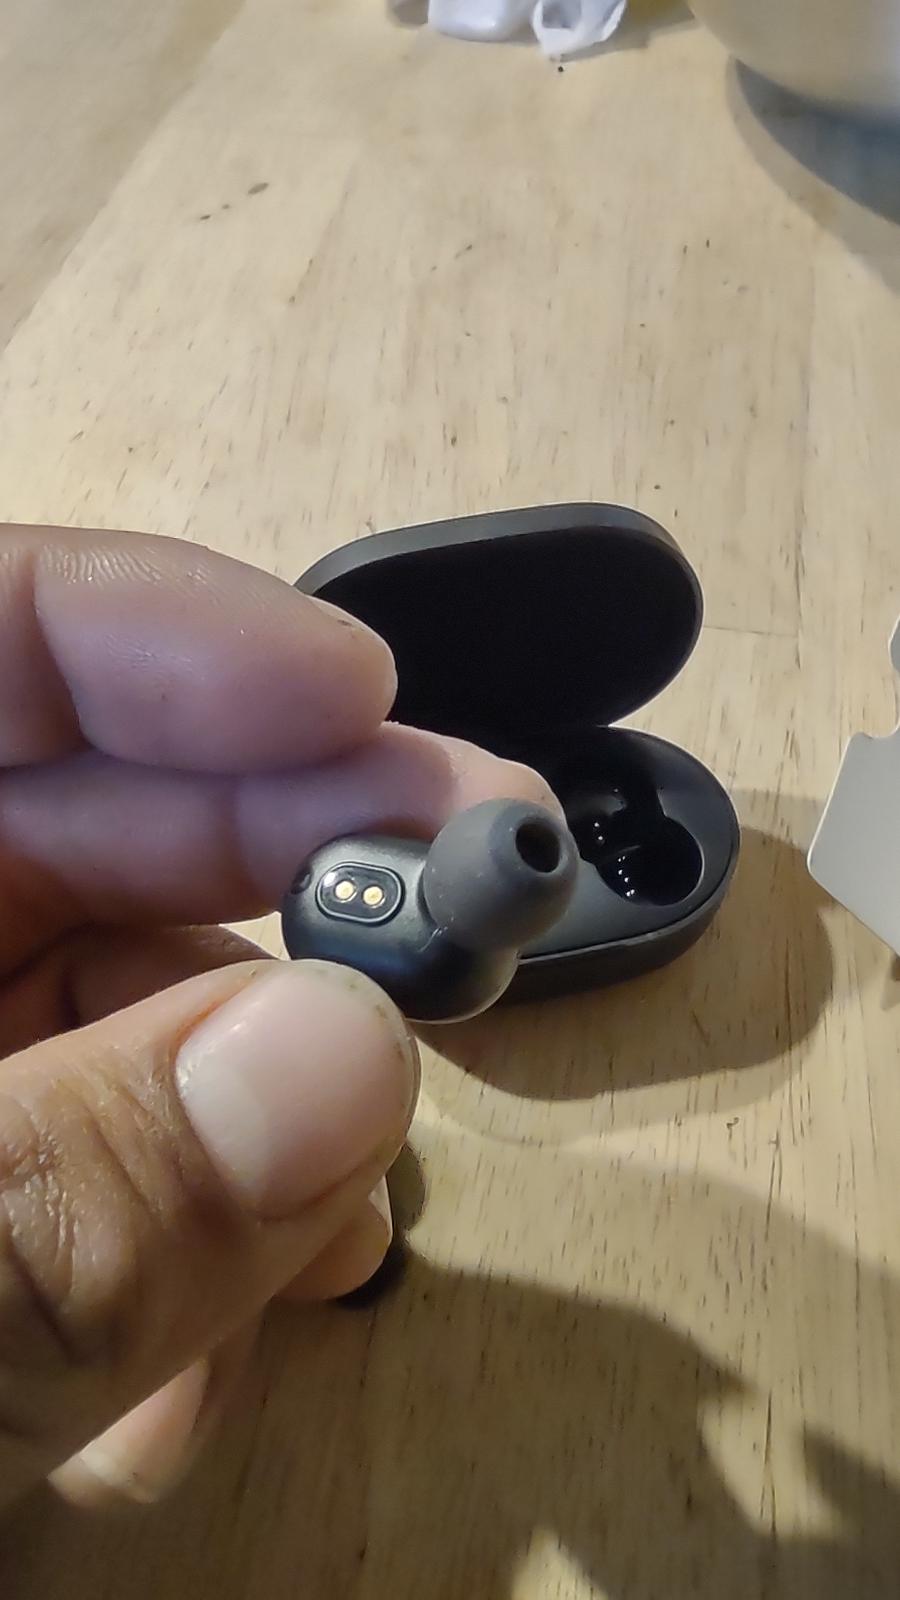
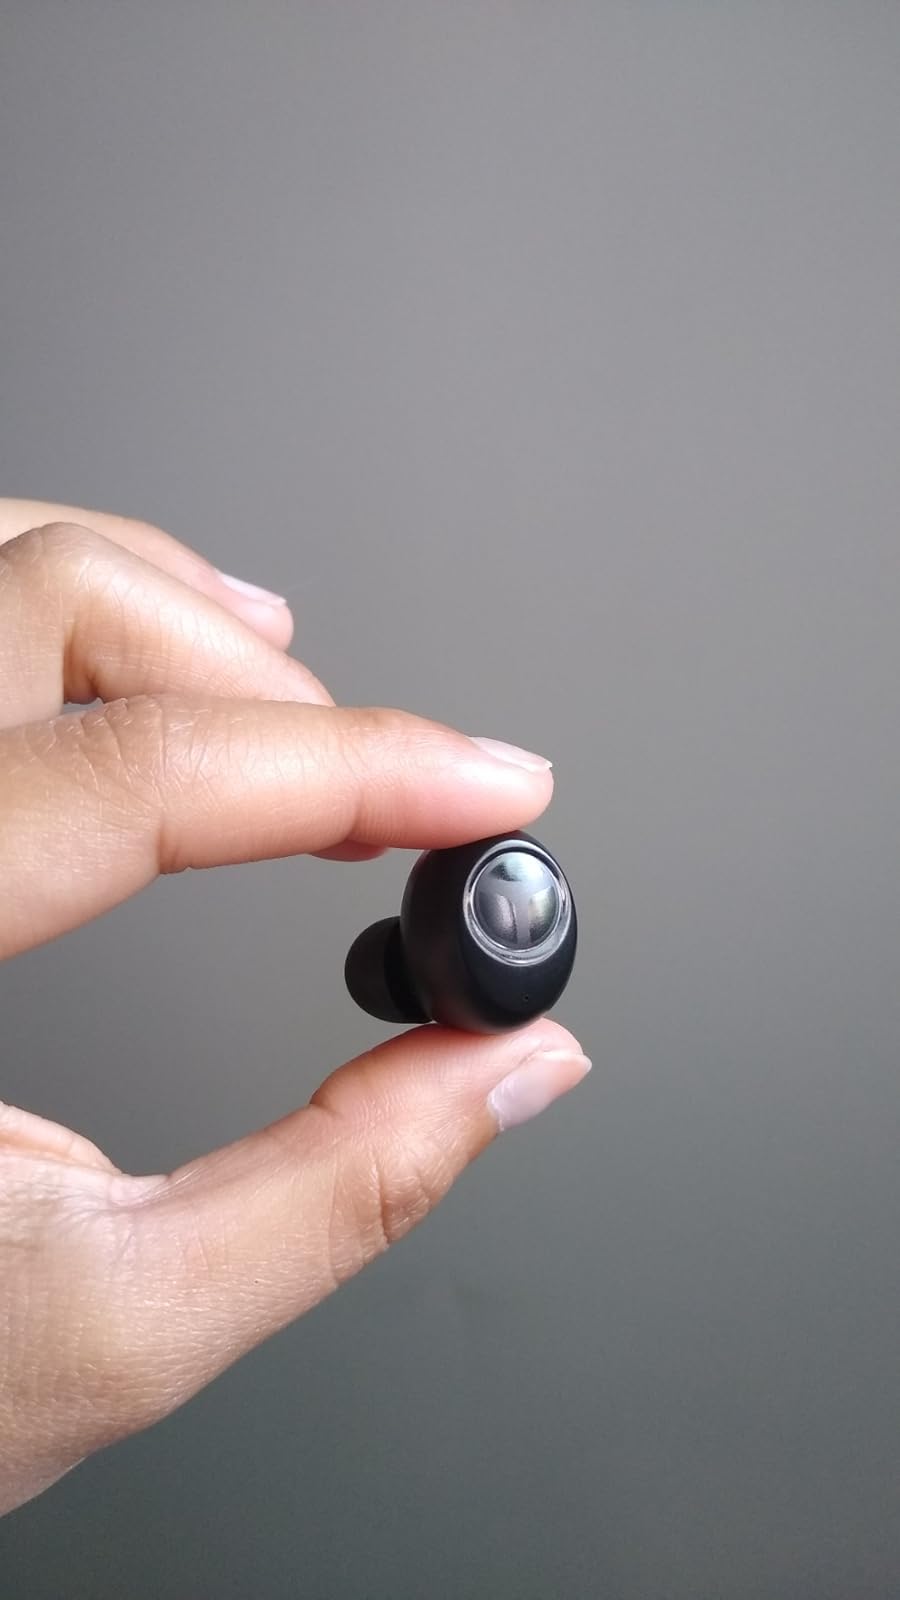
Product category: earbuds
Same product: no